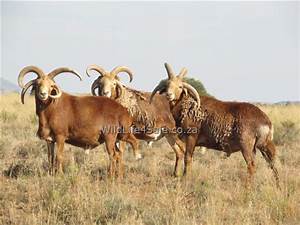
Label: sheep